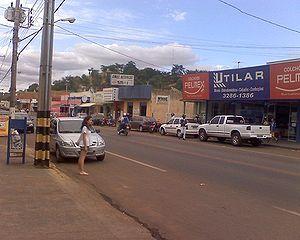
Camapuã est une municipalité brésilienne de l'État de Mato Grosso do Sul et la Microrégion du Haut-Taquari.